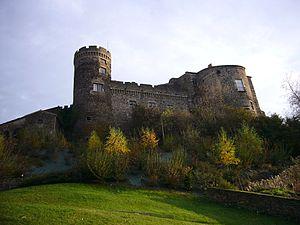
Château de Lamothe (Inscrit), façade nord This building is indexed in the Base Mérimée, a database of architectural heritage maintained by the French Ministry of Culture,
Cet article recense les sites naturels protégés enHaute-Loire, en France.
Le château de Lamothe est un château situé dans la commune française de Lamothe (Haute-Loire), construit essentiellement aux XVIIᵉ et XVIIIᵉ siècles à partir des vestiges d'un château fort du XIVᵉ siècle.
Lamothe est une commune française située dans le département de la Haute-Loire, en région Auvergne-Rhône-Alpes.